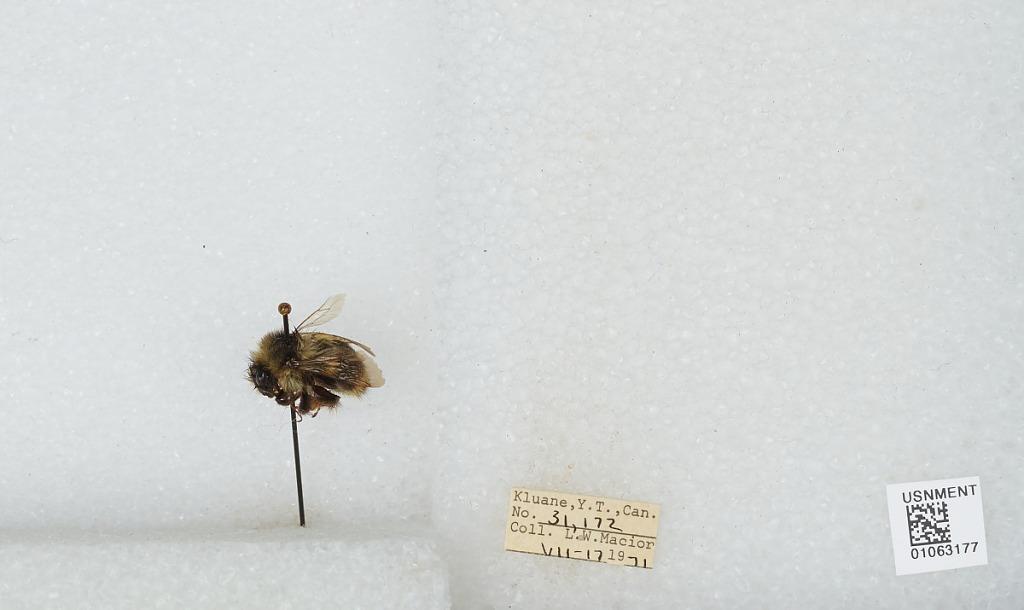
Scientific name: Bombus bifarius nearcticus
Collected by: L. Macior
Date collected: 1971-7-17
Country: Canada
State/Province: Yukon Territory
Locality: Kluane
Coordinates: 60.75, -139.5